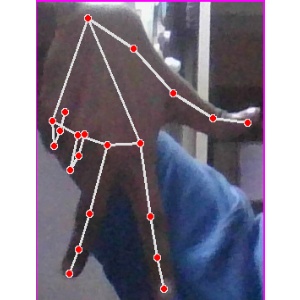
अक्षर: ग